James Bard

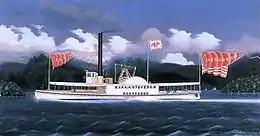
"James A. Stevens", oil on canvas, 1857. Mariners' Museum

The break into works done alone by James Bard is marked by the oil paintings of the steamboats "Ocean" and "Boston" in March 1850, which are signed by James alone. The 1850s were a boom-time for ship construction in New York, and Bard received many commissions from owners of newly built vessels. Bard appears to have earned a modest living from his work, as he was listed as "artist" in various city directories, but his financial success was somewhat limited, as there is no record that Bard ever opened a bank account or owned real estate. There is some indication he may have worked as a railroad mechanic or engineer in the 1860s. In the 1880s Bard's commissions declined, although as late as 1890 he was still able to produce two commercial watercolors.